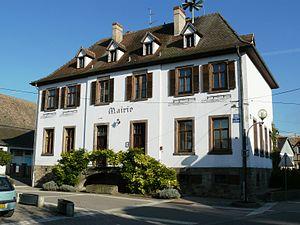
Mairie de Diebolsheim
Diebolsheim est une commune française située dans le département du Bas-Rhin, en région Grand Est.